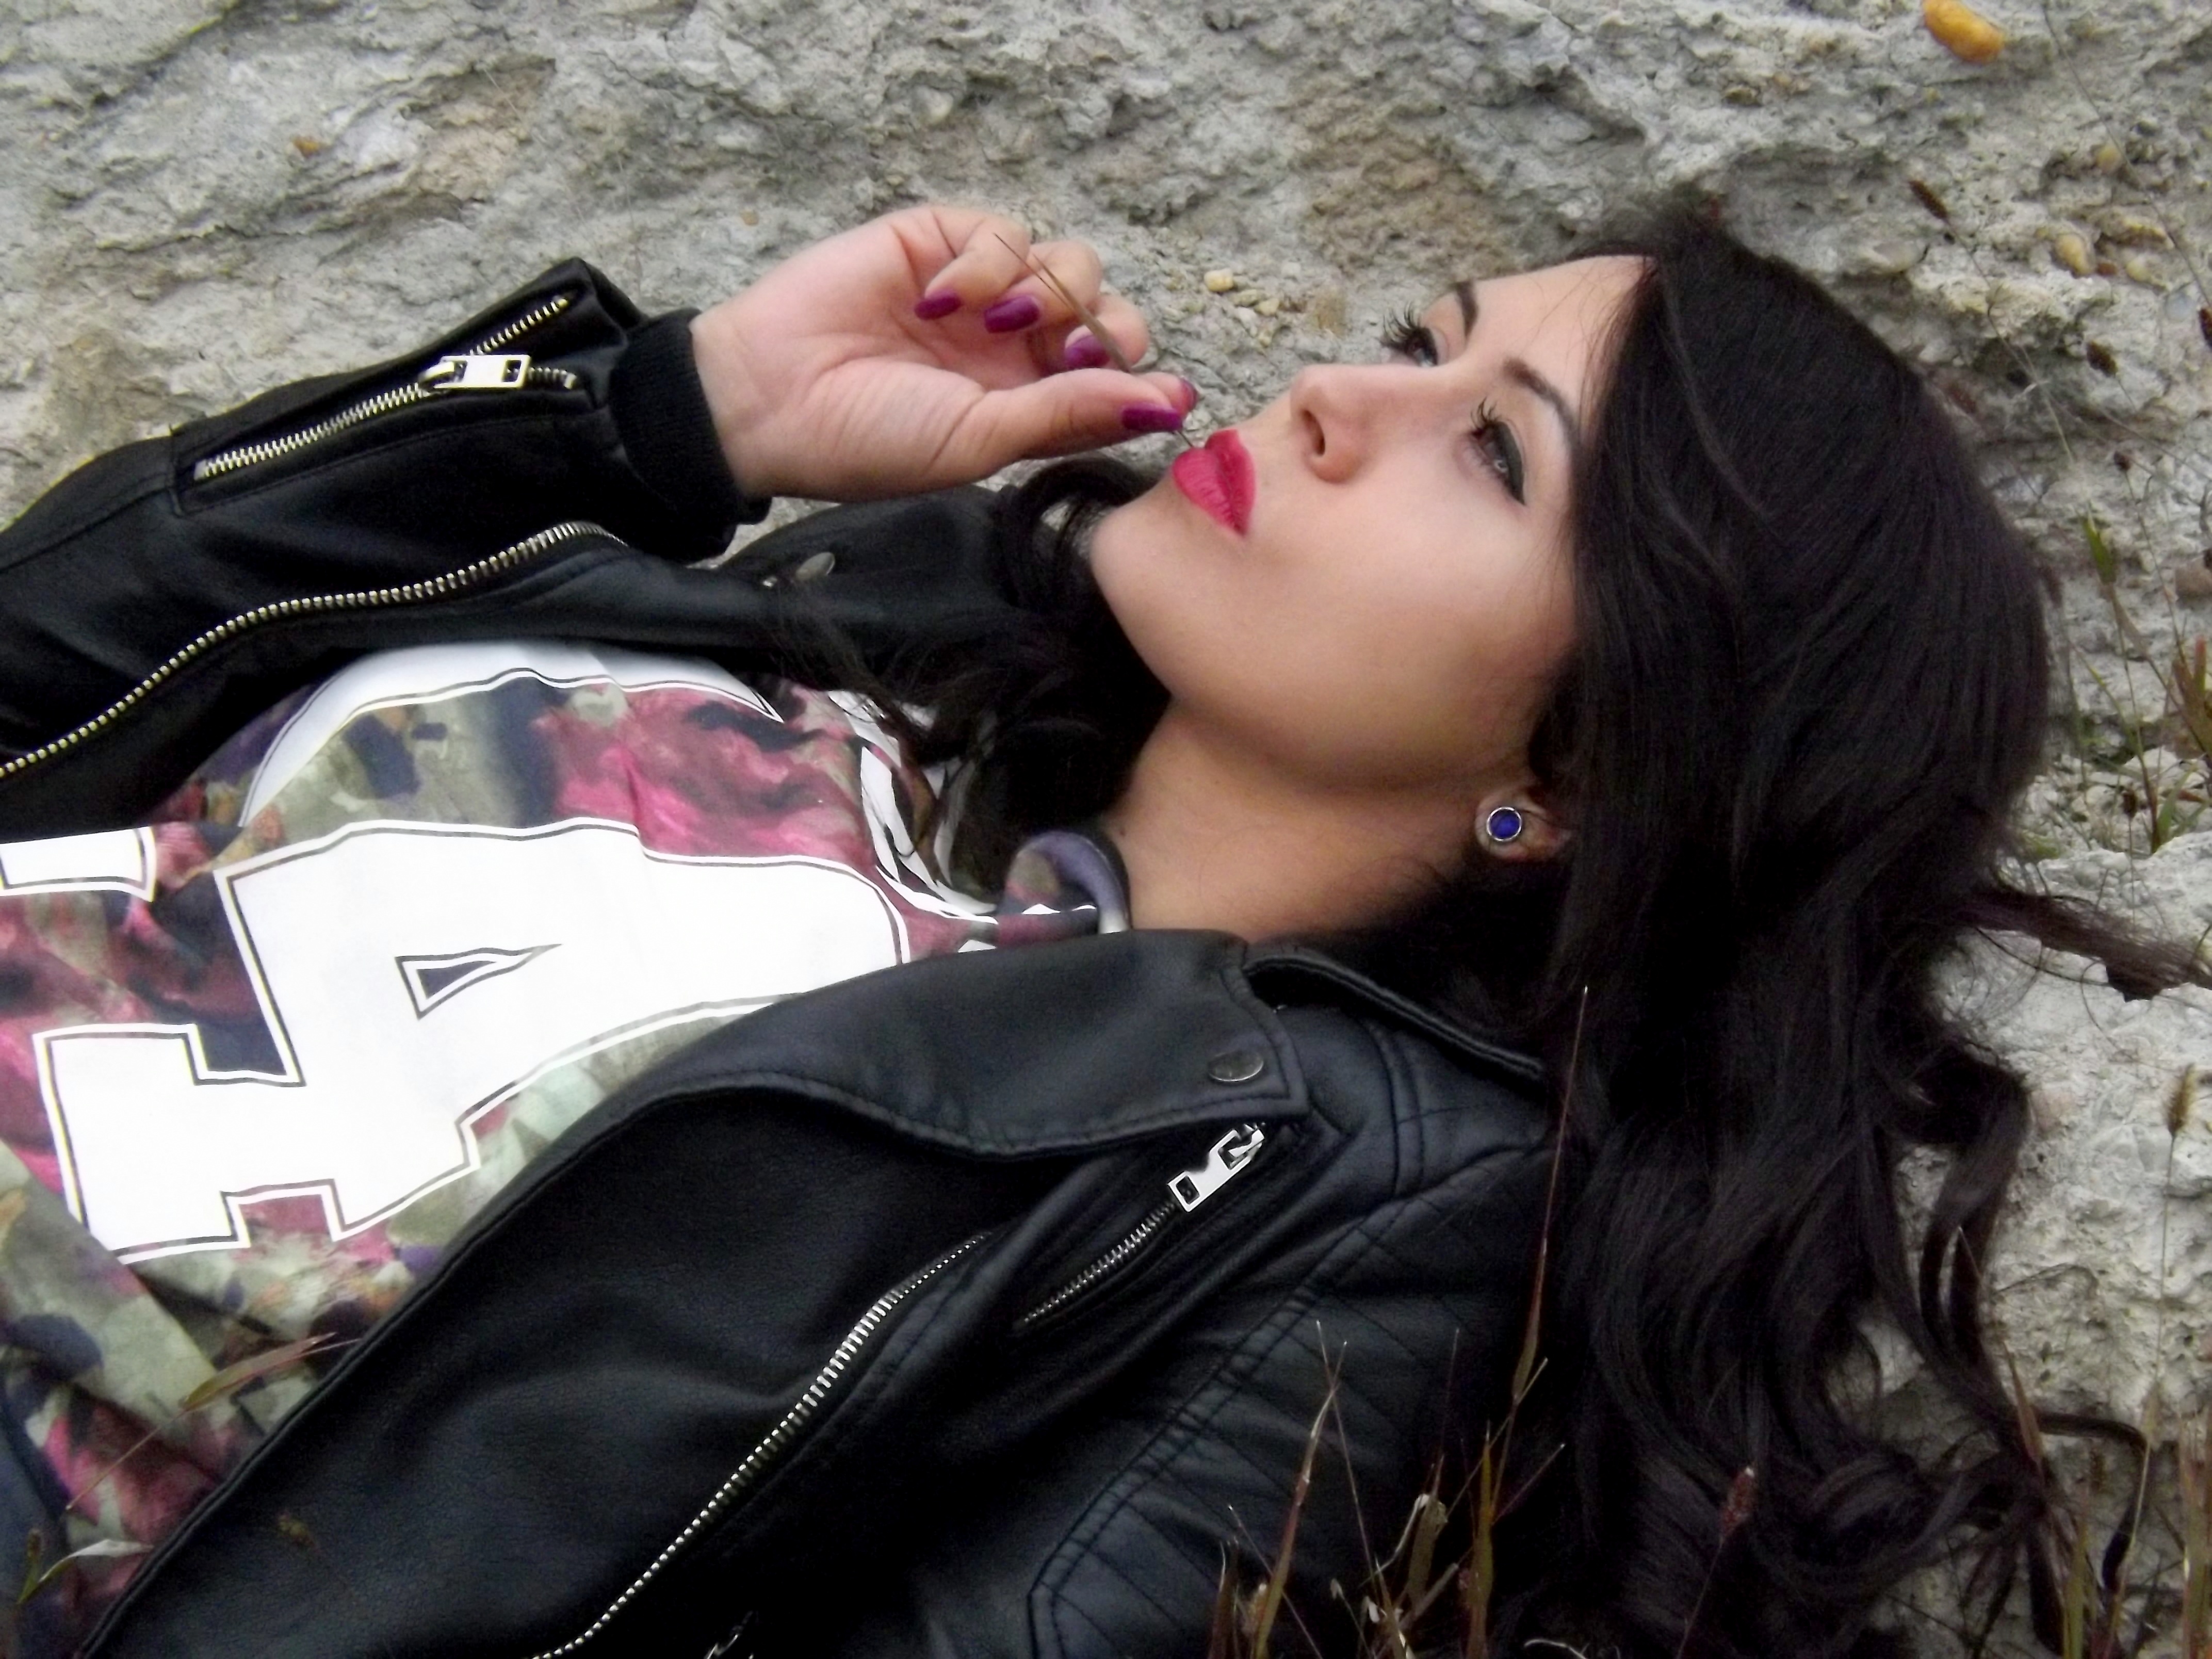
rock, person, girl, woman, hair, leg, brunette, model, spring, fashion, clothing, black, lady, hairstyle, black hair, beauty, image, seductive, photo shoot, leather jacket